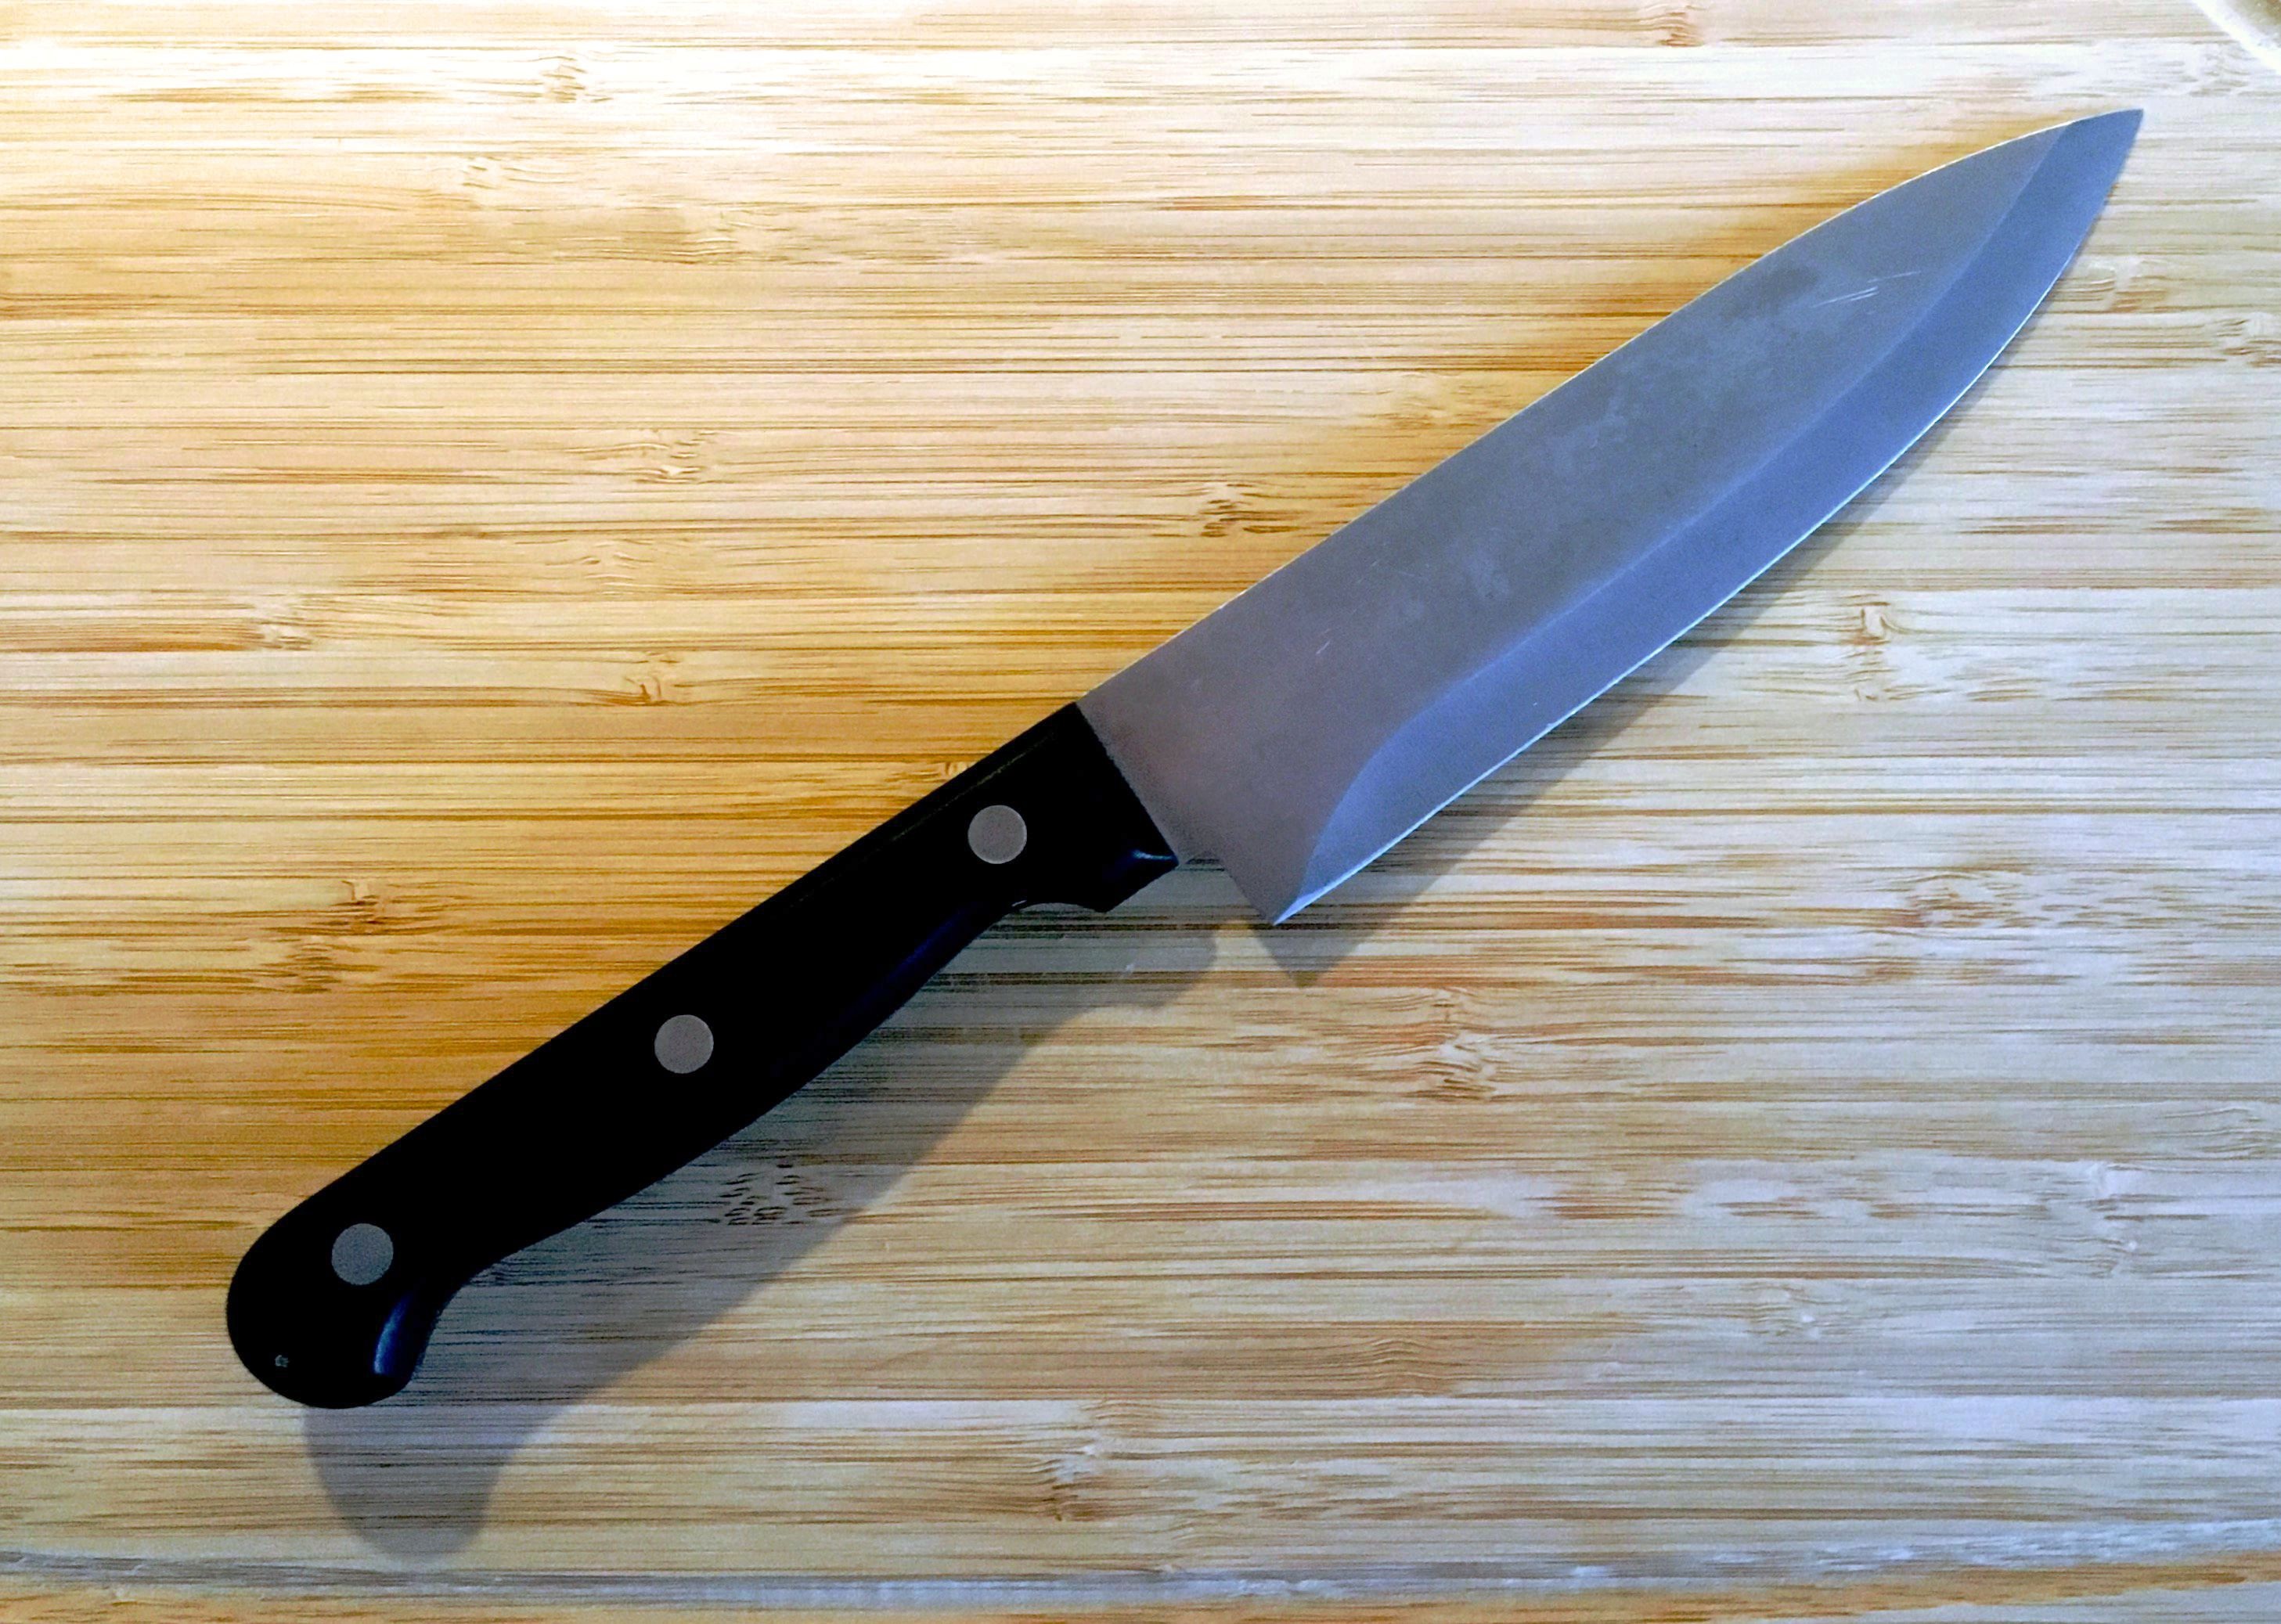
sharp, board, tool, food, kitchen, weapon, knife, cut, blade, kitchen knife, cold weapon, bowie knife, melee weapon, throwing knife